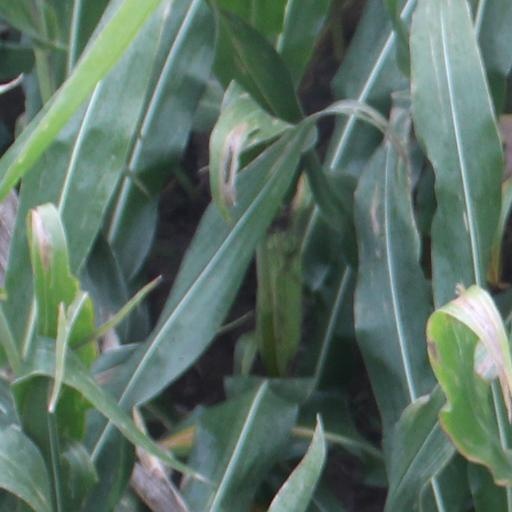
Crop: maize; corn